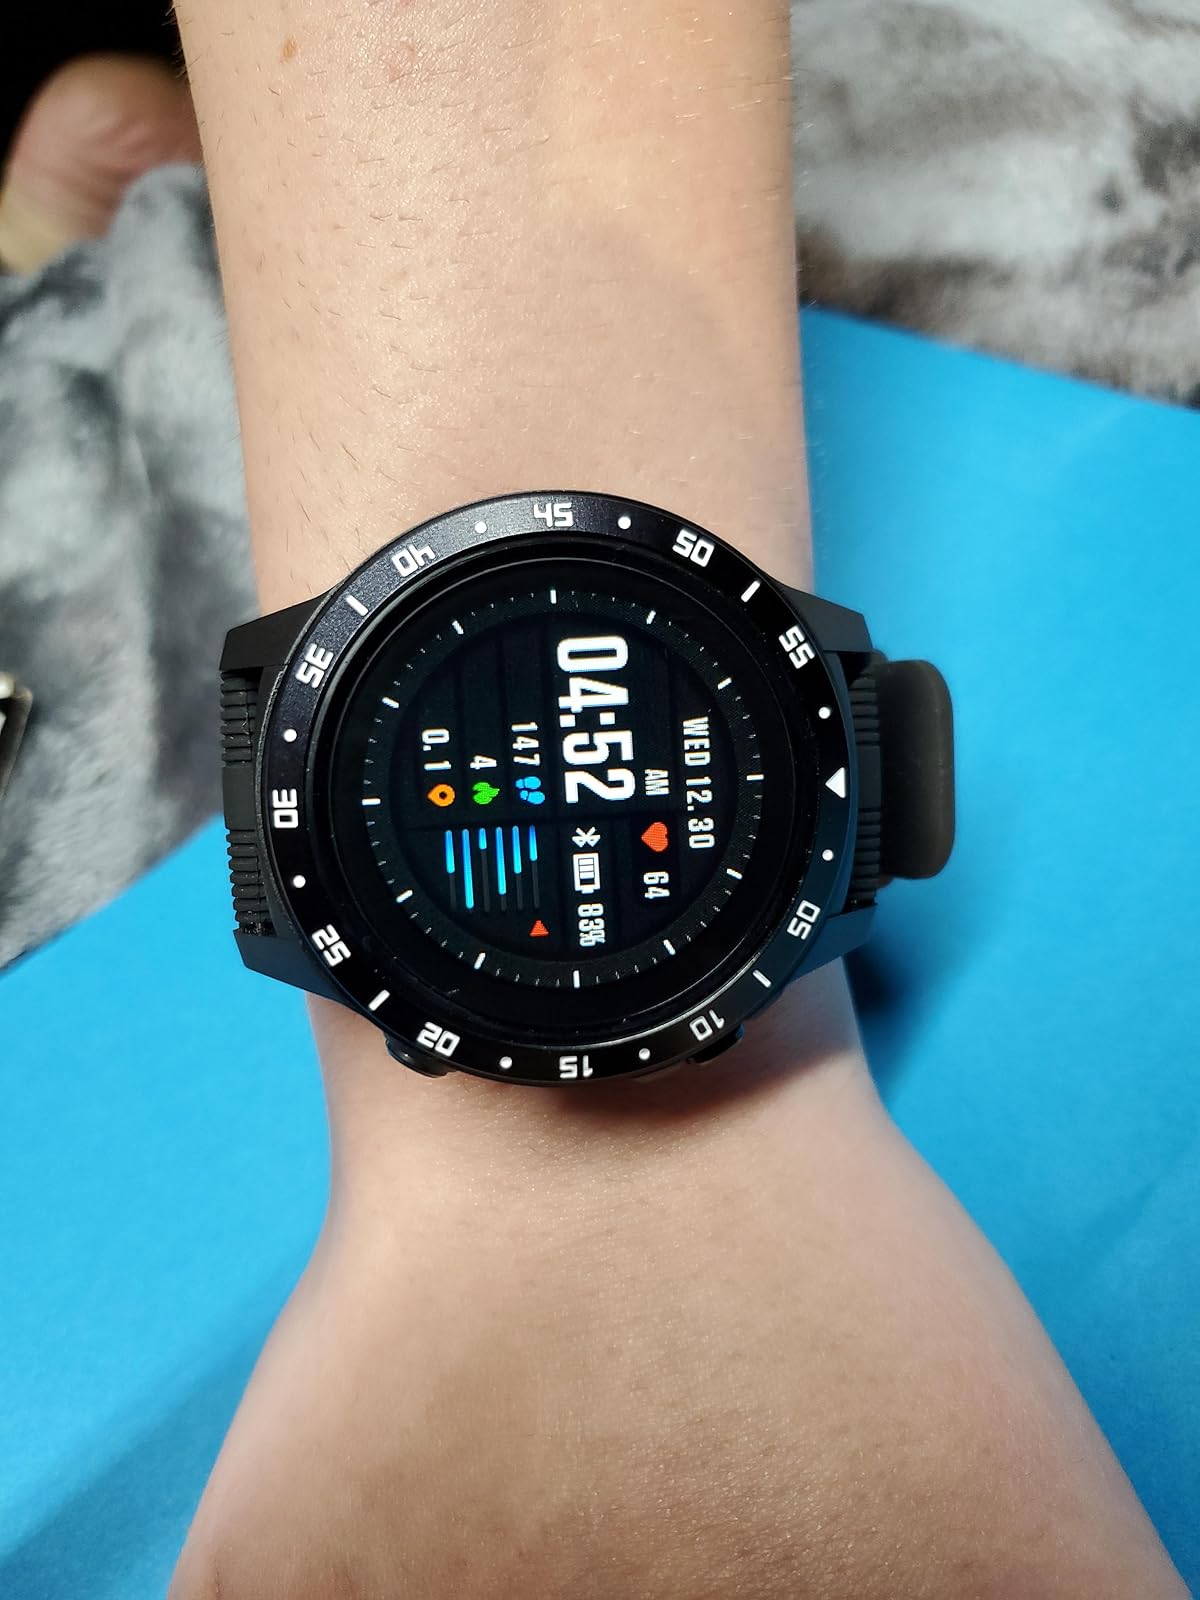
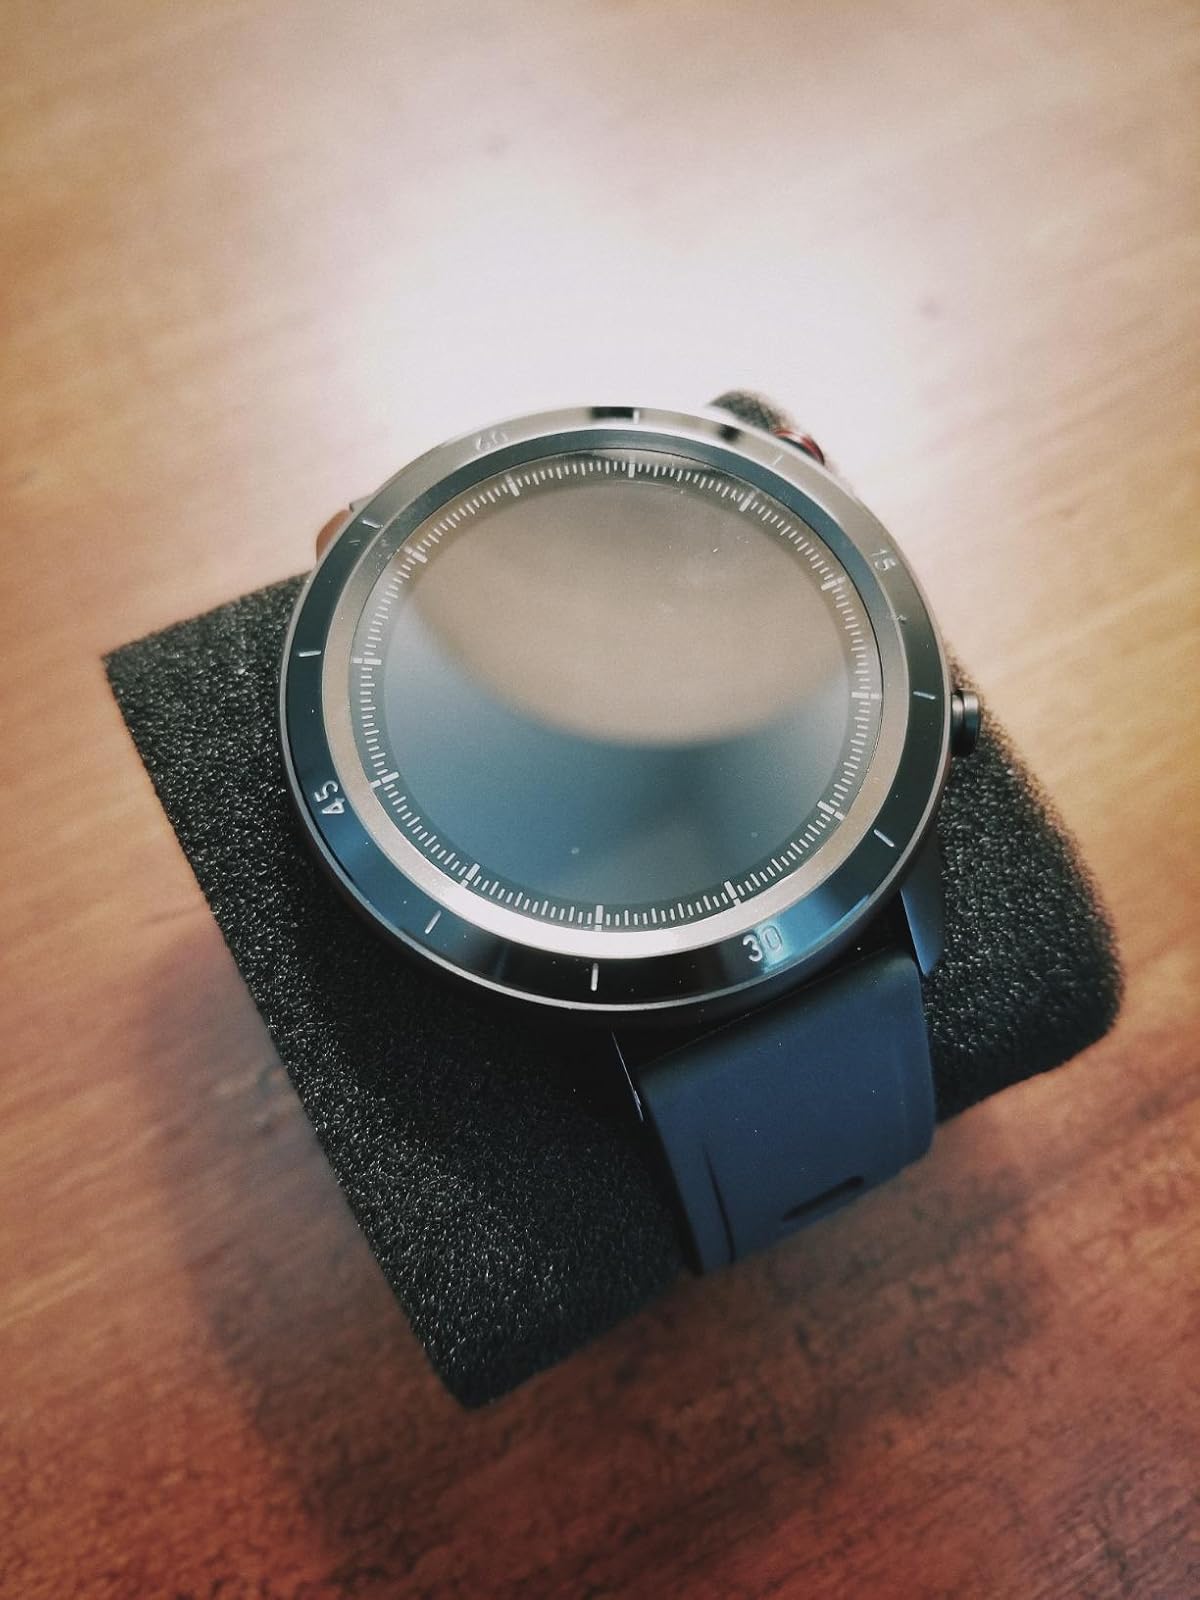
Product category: smartwatch
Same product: no